Tafazzul Hussain Khan

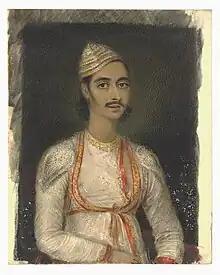

Tafazzul Hussain Khan had five sons: Shahabuddin Haider (died at the age of 19 years at Raipur after the fall from a horse), Ghaziuddin Haider, Ghyasuddin Haider, Mohammad Sirajuddin Haider Khan and Jalaluddin Haider Khan. His one daughter was married to Qasim Husain. Yadgar Husain 'Fitna', the famous Urdu poet was the son of her daughter and Qasim Husain.